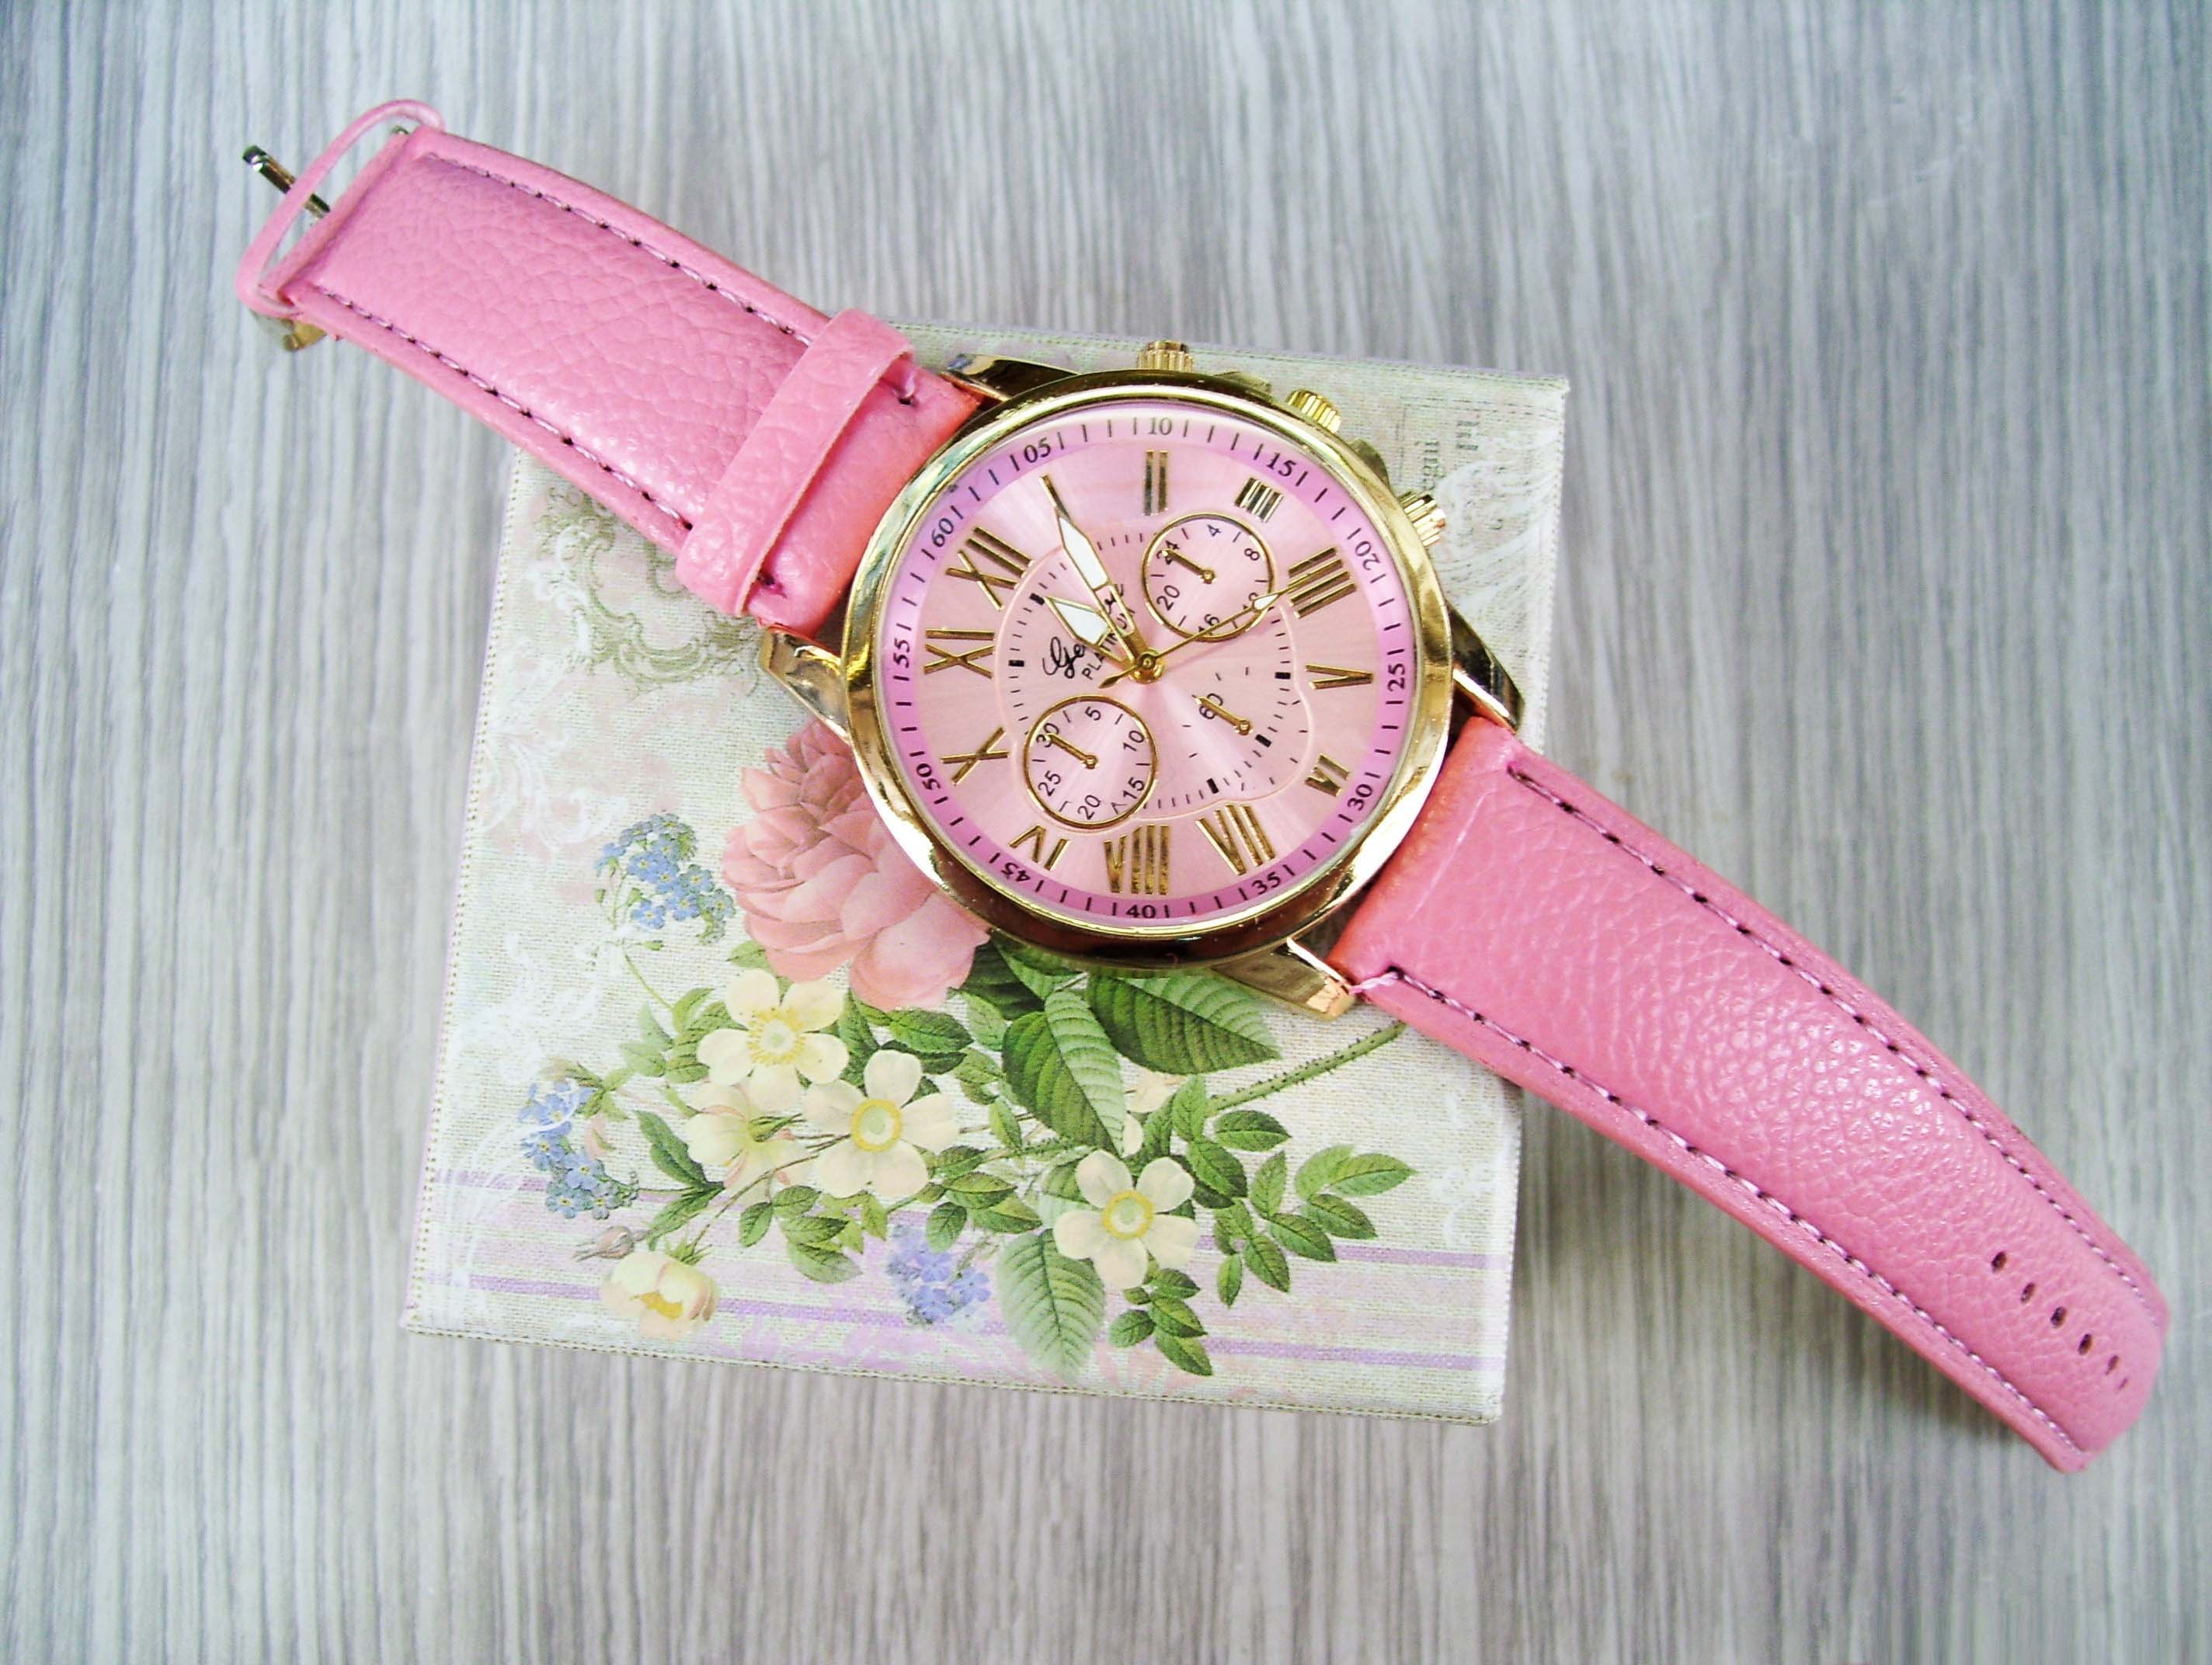
watch, hand, time, analog, gift, color, box, shopping, pink, jewelry, dial, bracelet, wrist watch, colors, exposition, bracelets, tips, strap, hours, measurement of time, clock shield, watch time, clock tips, ladies watch, fashion accessory